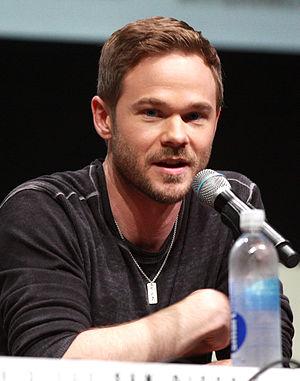
Shawn Ashmore né Shawn Robert Ashmore, est né le 7 octobre 1979 à Richmond en Colombie-Britannique au Canada, est un acteur canadien. Il est connu pour avoir joué dans la trilogie X-Men où il interprétait le rôle de Bobby Drake alias Iceberg, et pour avoir participé à deux épisodes de la série Smallville. Il incarnera Jack Joyce dans le jeu vidéo et série télévisée Quantum Break et celui de Conrad dans le jeu vidéo Man of Medan.
X-Men: Days of Future Past ou X-Men : Jours d’un avenir passé au Québec, est un film de super-héros américano-britannique réalisé par Bryan Singer, sorti en 2014.
Robert « Bobby » Drake, alias Iceberg, est un super-héros évoluant dans l'univers Marvel de la maison d'édition Marvel Comics. Créé par le scénariste Stan Lee et le dessinateur Jack Kirby, le personnage de fiction apparaît pour la première fois dans le comic book X-Men #1 en septembre 1963.